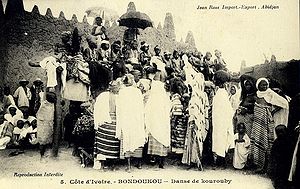
Bondoukou
Bondoukou er en by i det østlige Elfenbenskysten, hovedstad i et departement af samme navn og beliggende tæt ved grænsen til nabolandet Ghana. Byen har et indbyggertal på cirka 45.000.